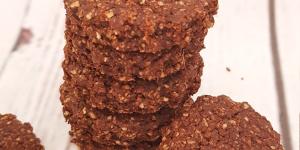
galletas de avena y algarroba